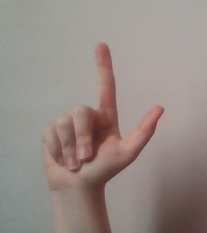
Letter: laam